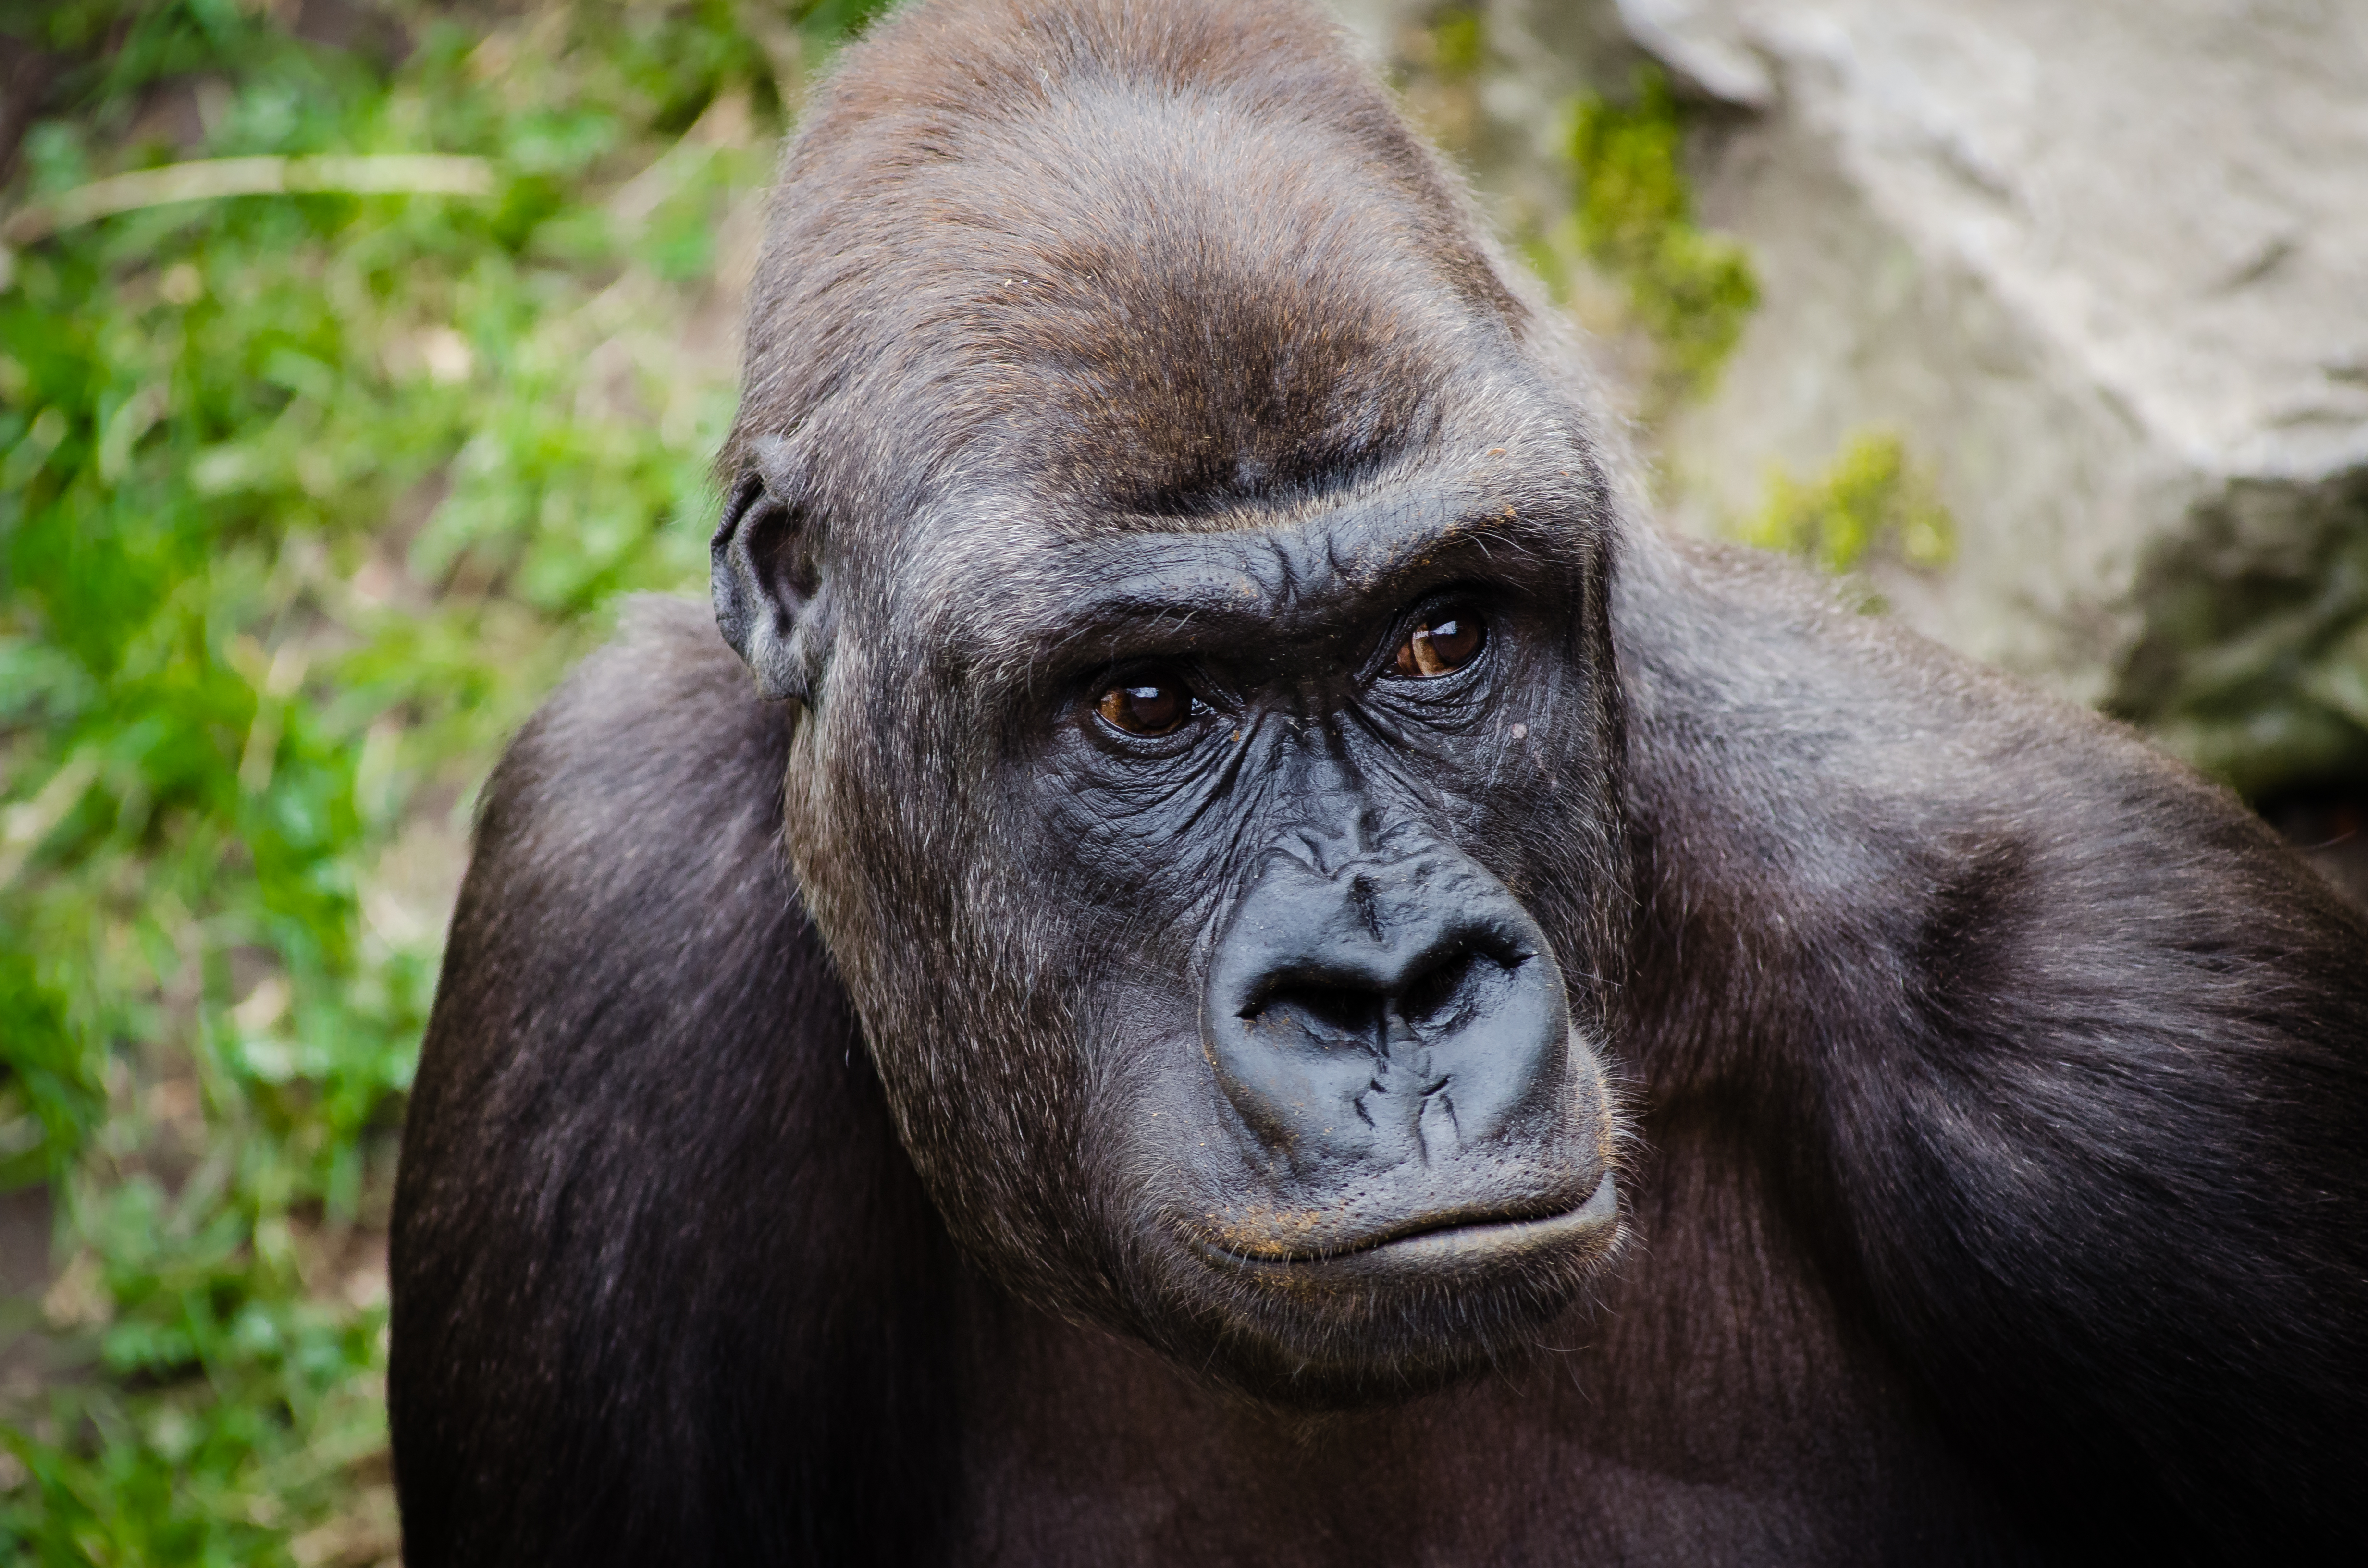
wildlife, zoo, mammal, fauna, primate, chimpanzee, vertebrate, western gorilla, great ape, common chimpanzee